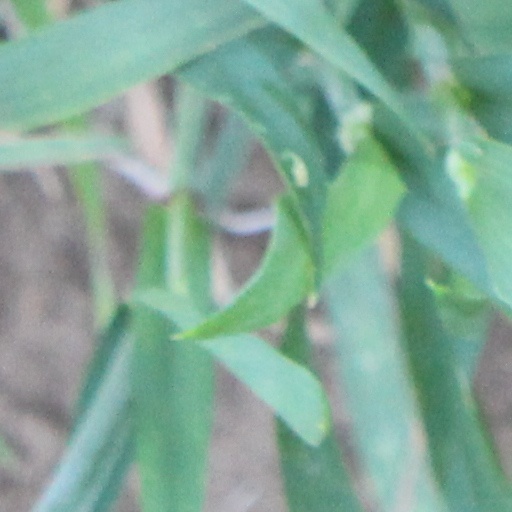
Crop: wheat